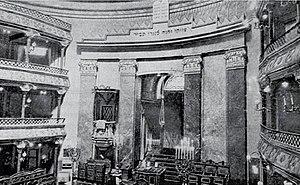
La synagogue Temple de Lemberg était située près de la place de l'Ancien Marché dans la ville ukrainienne de Lviv. Elle appartenait à la communauté juive réformée. Lemberg a été une des premières villes à posséder une synagogue réformée.